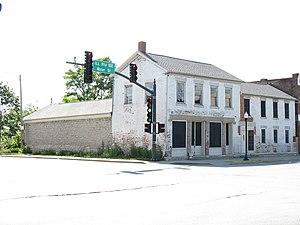
Wilmington est une ville du comté de Will en Illinois.